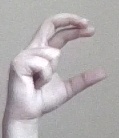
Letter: thal